Leavenworth, Kansas

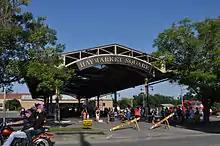
Haymarket Square (2013)

The C.W. Parker Carousel Museum is listed as one of the "8 Wonders of Kansas Customs" by the Kansas Sampler Foundation.